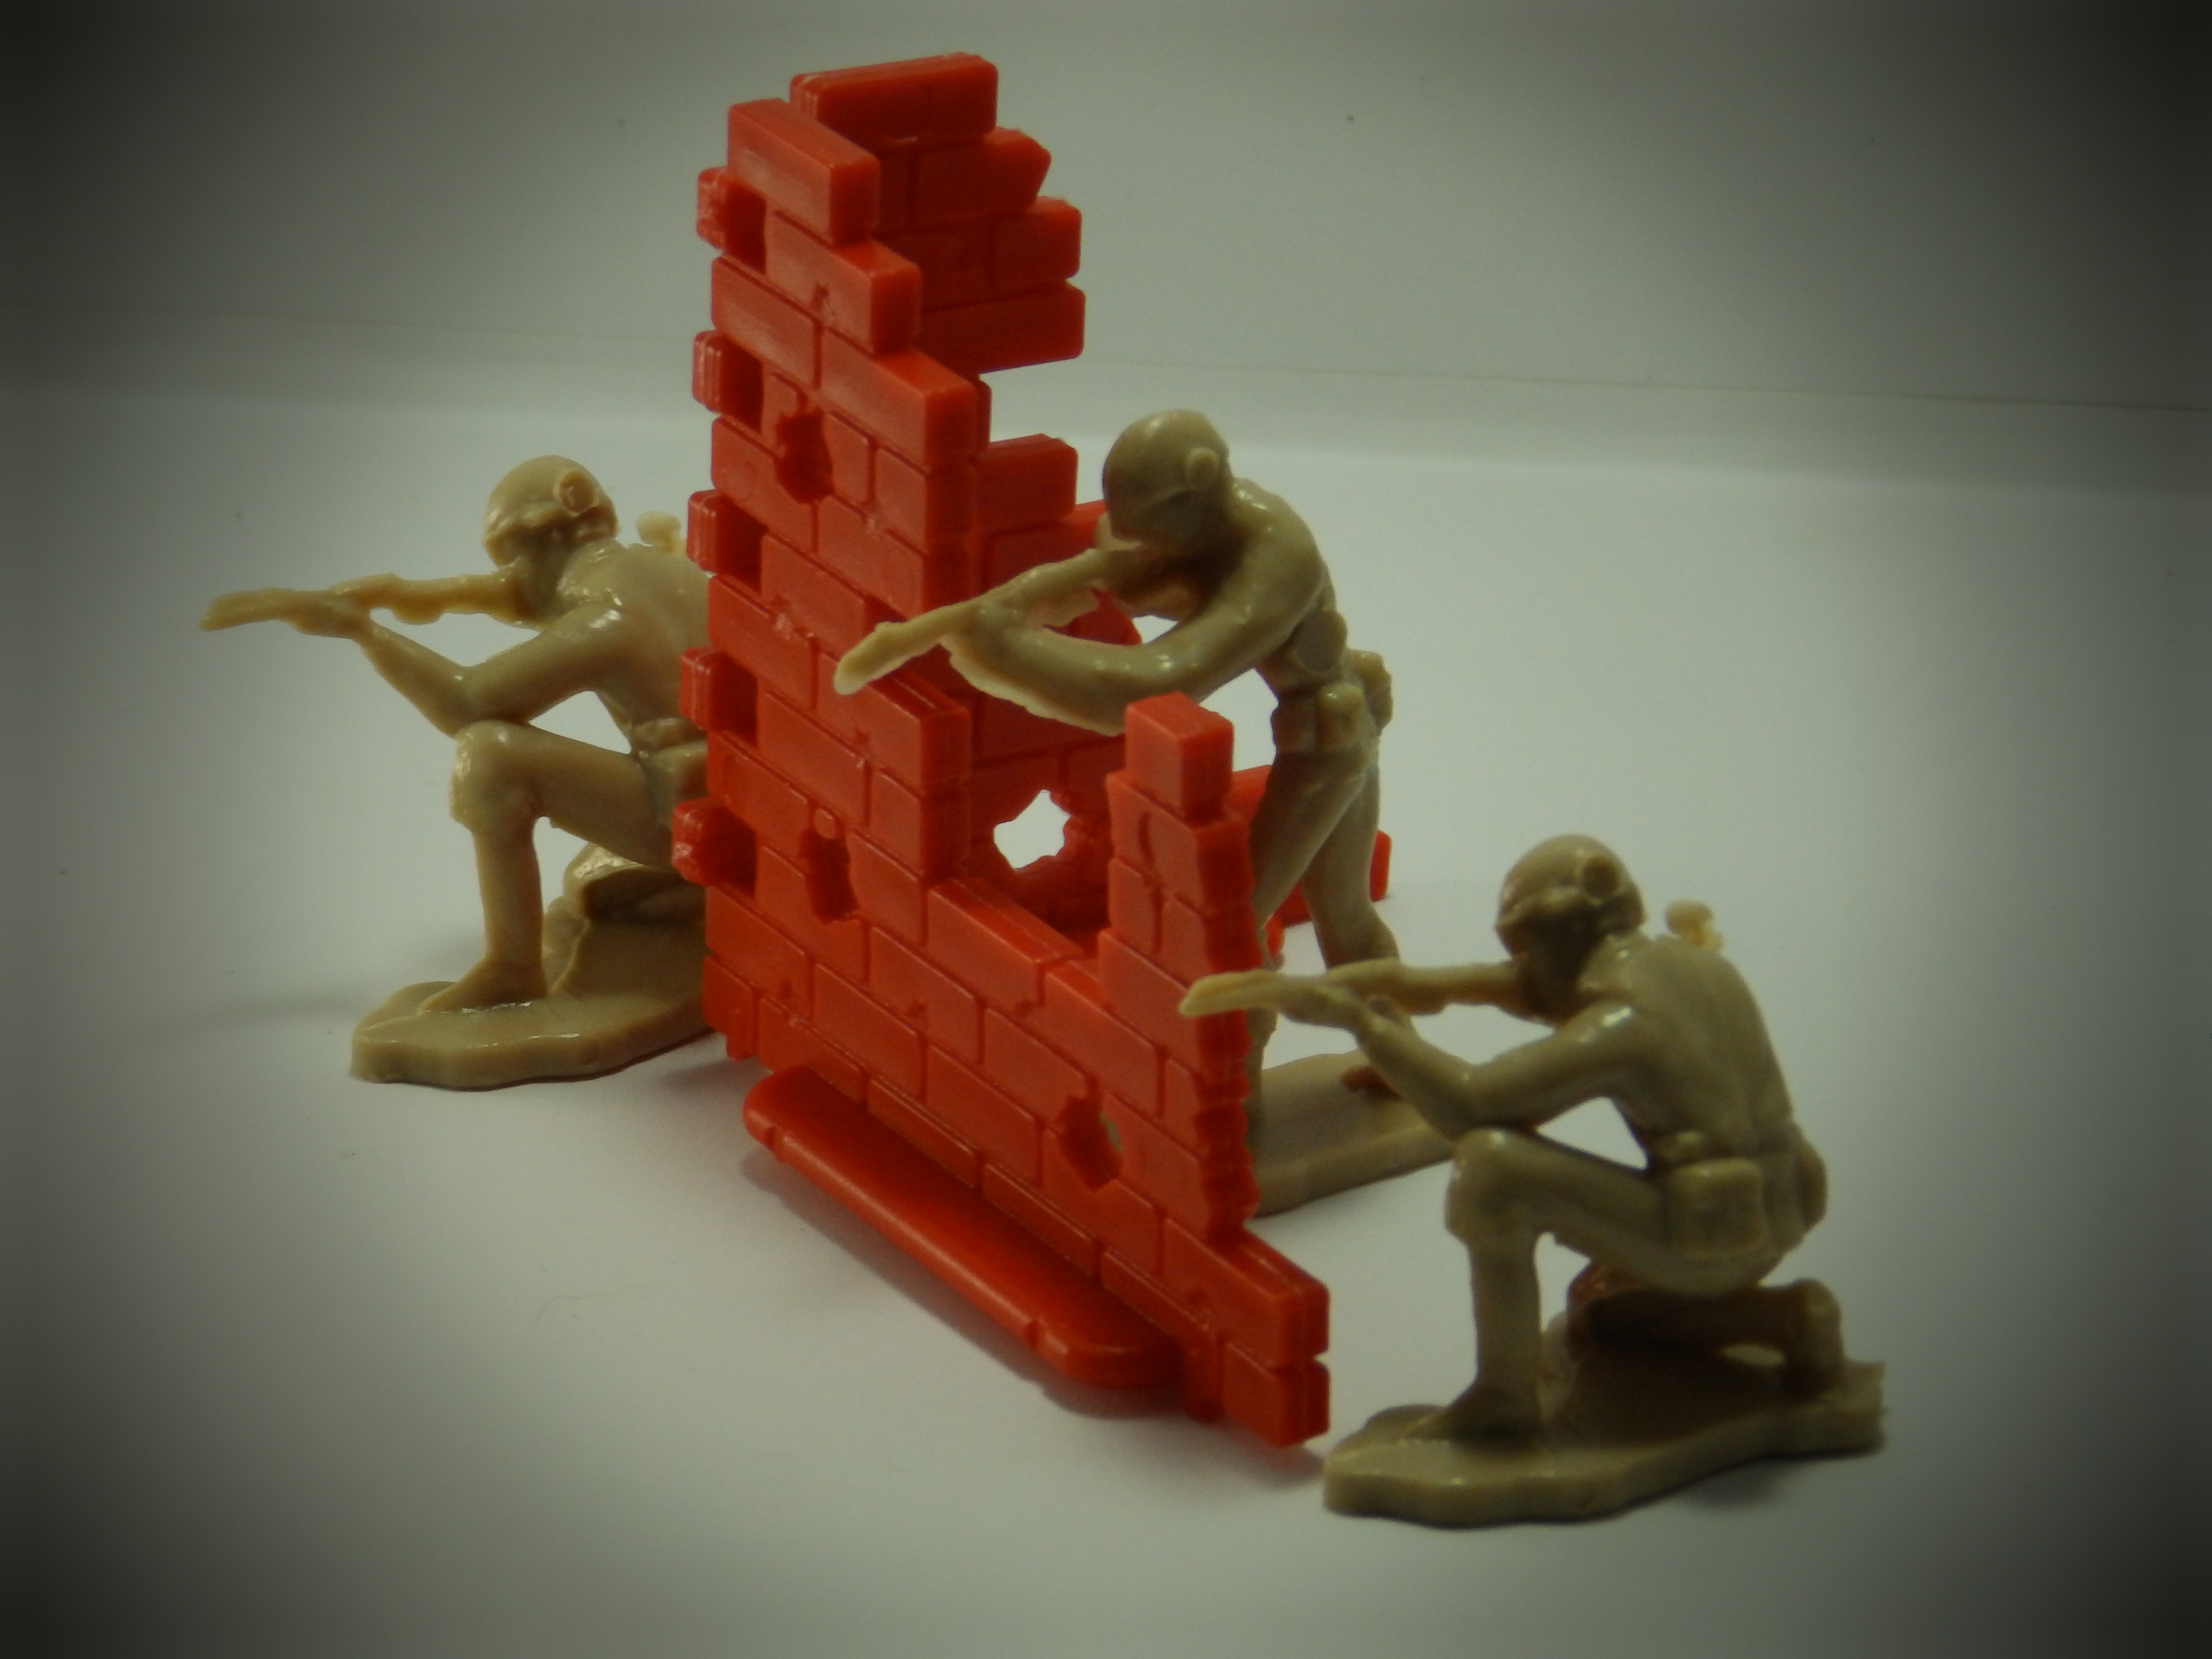
toy, soldier, figurine, art